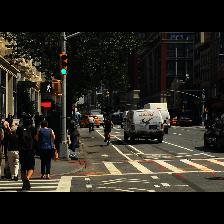
Label: Human